David Norris (Royal Navy officer)

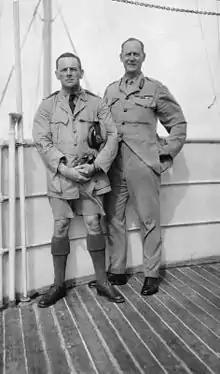
Commodore Norris RN (left) on the Caspian with Major-General Lionel Dunsterville (right), General Officer Commanding Dunsterforce

Admiral David Thomas Norris CB CMG (27 October 1875 – 19 July 1937) was a British Royal Navy officer.